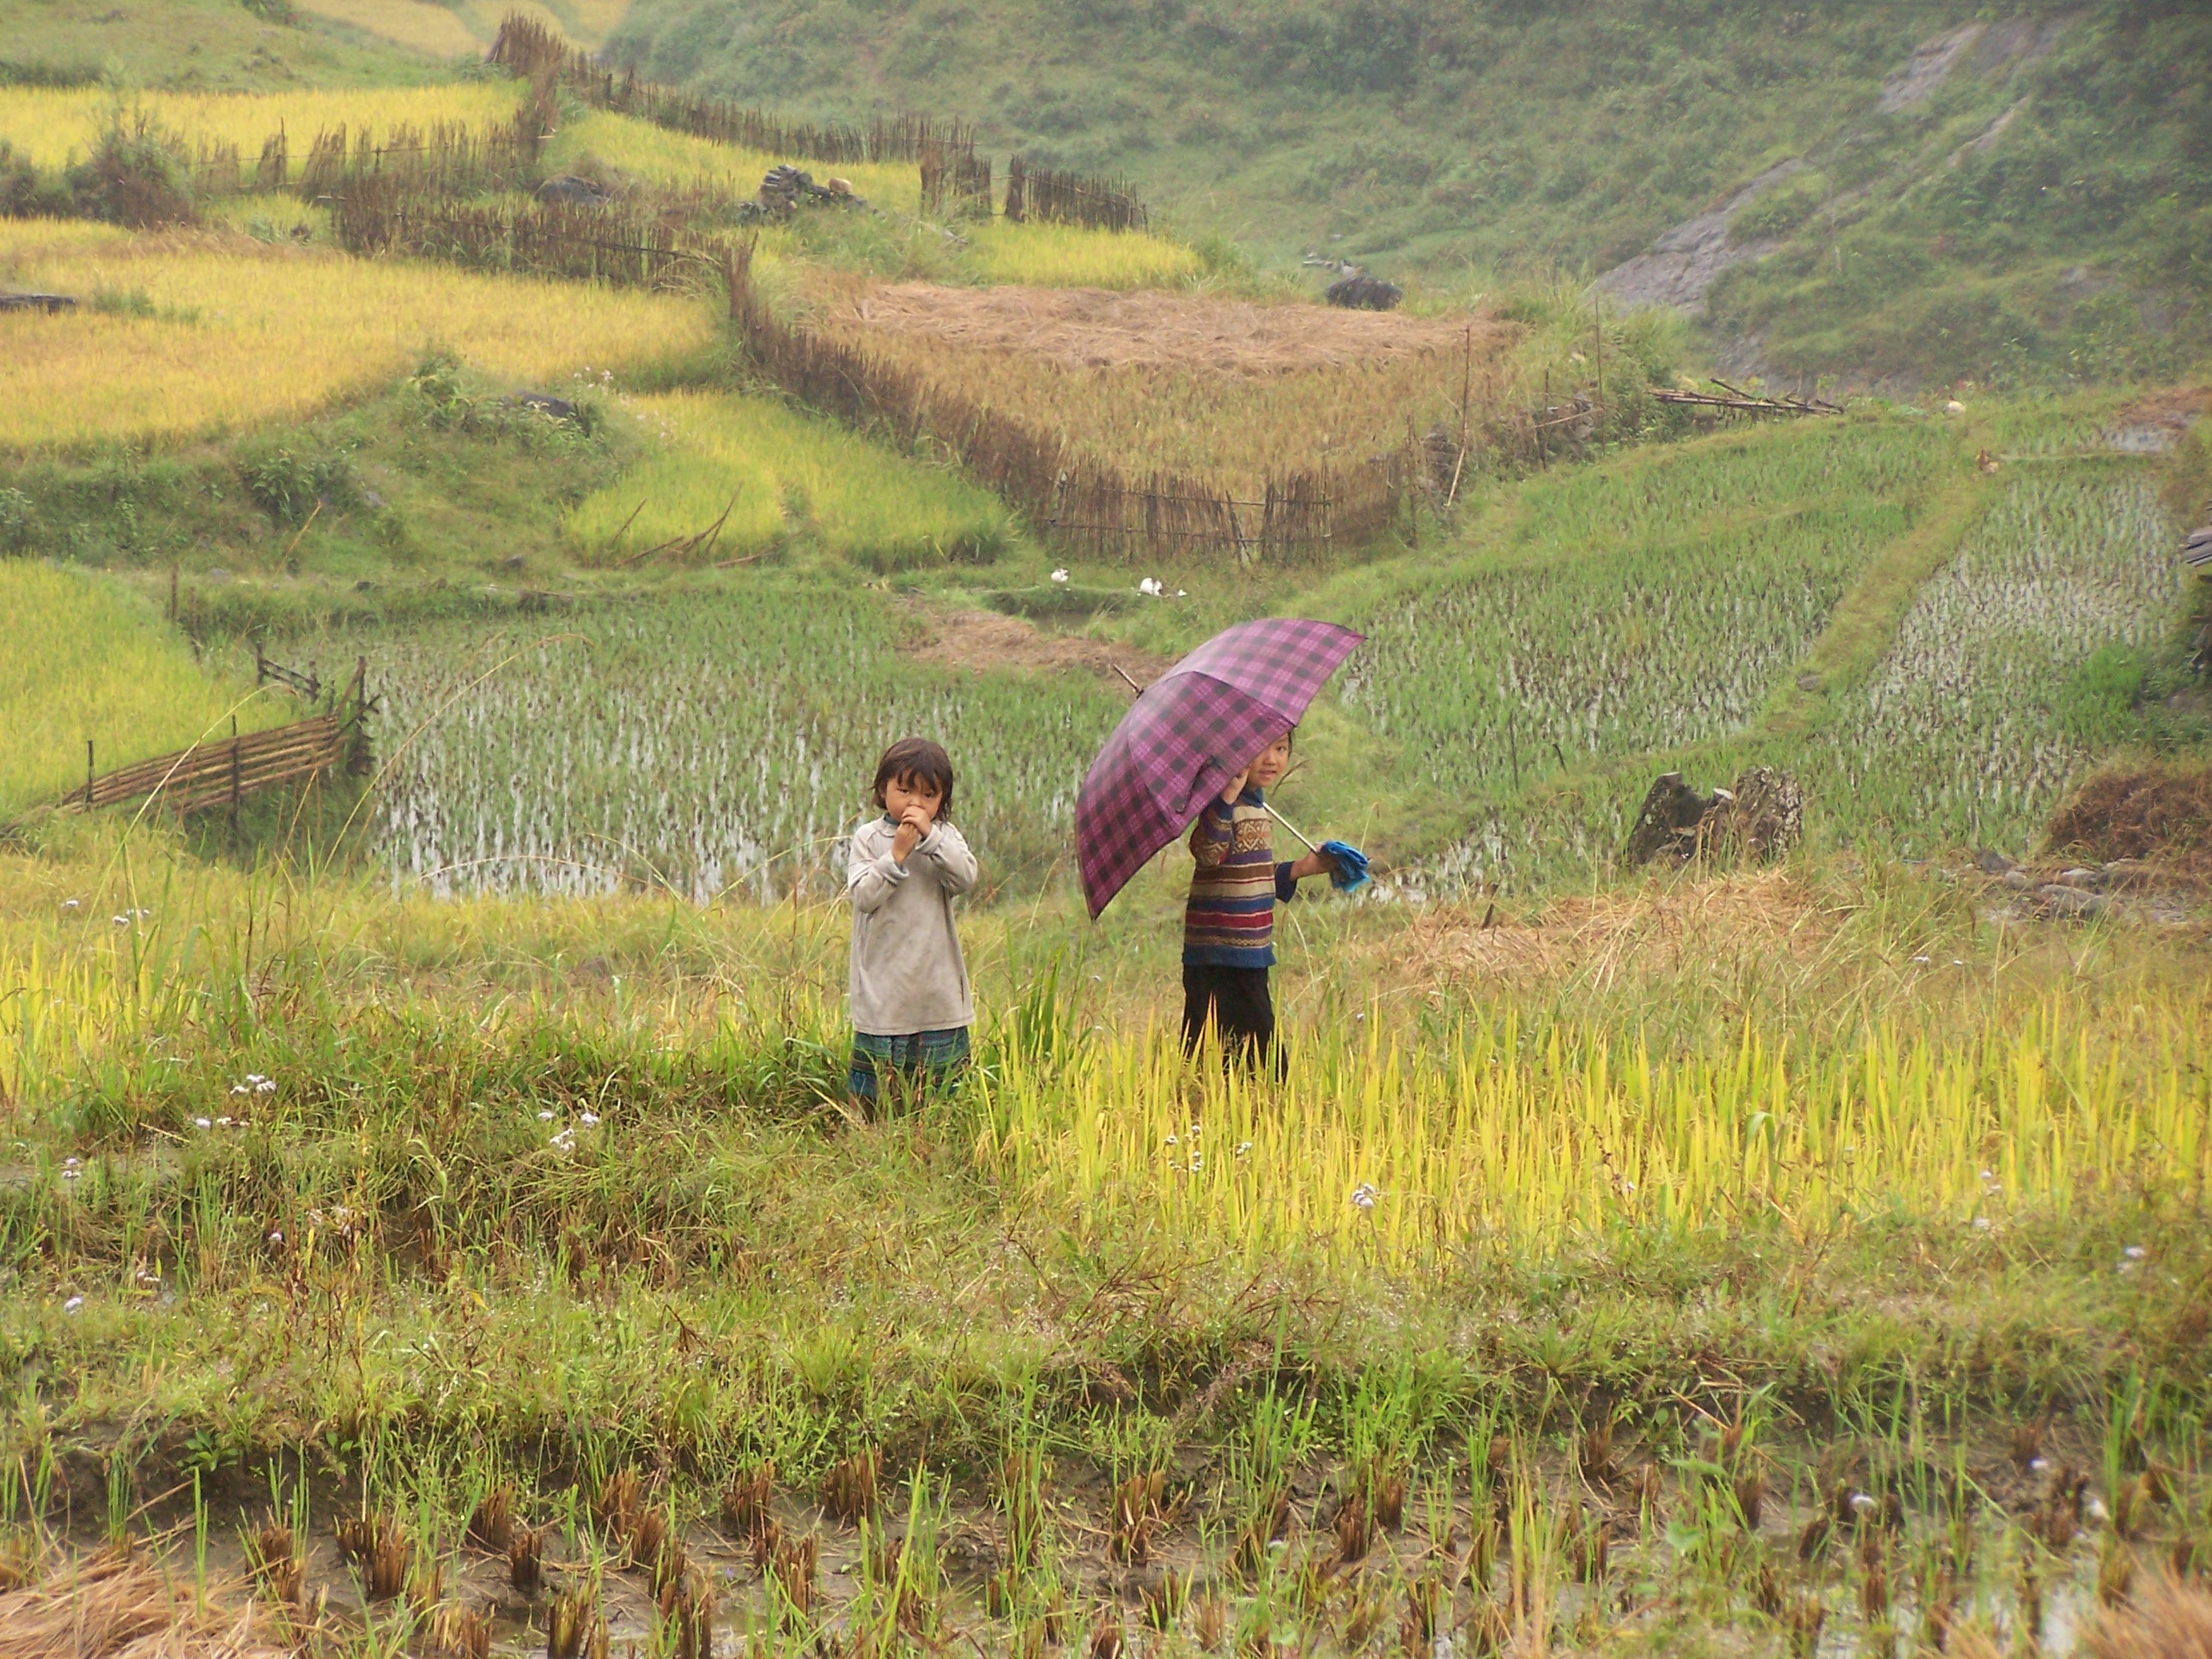
field, meadow, prairie, crop, pasture, agriculture, plain, grassland, wetland, plantation, vietnam, ecosystem, rural area, paddy field, grass family